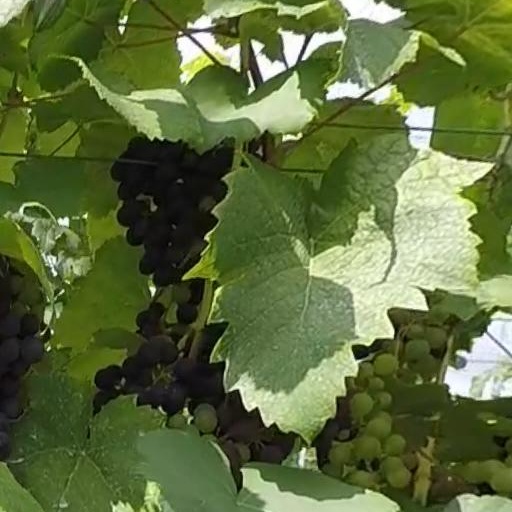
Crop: grape